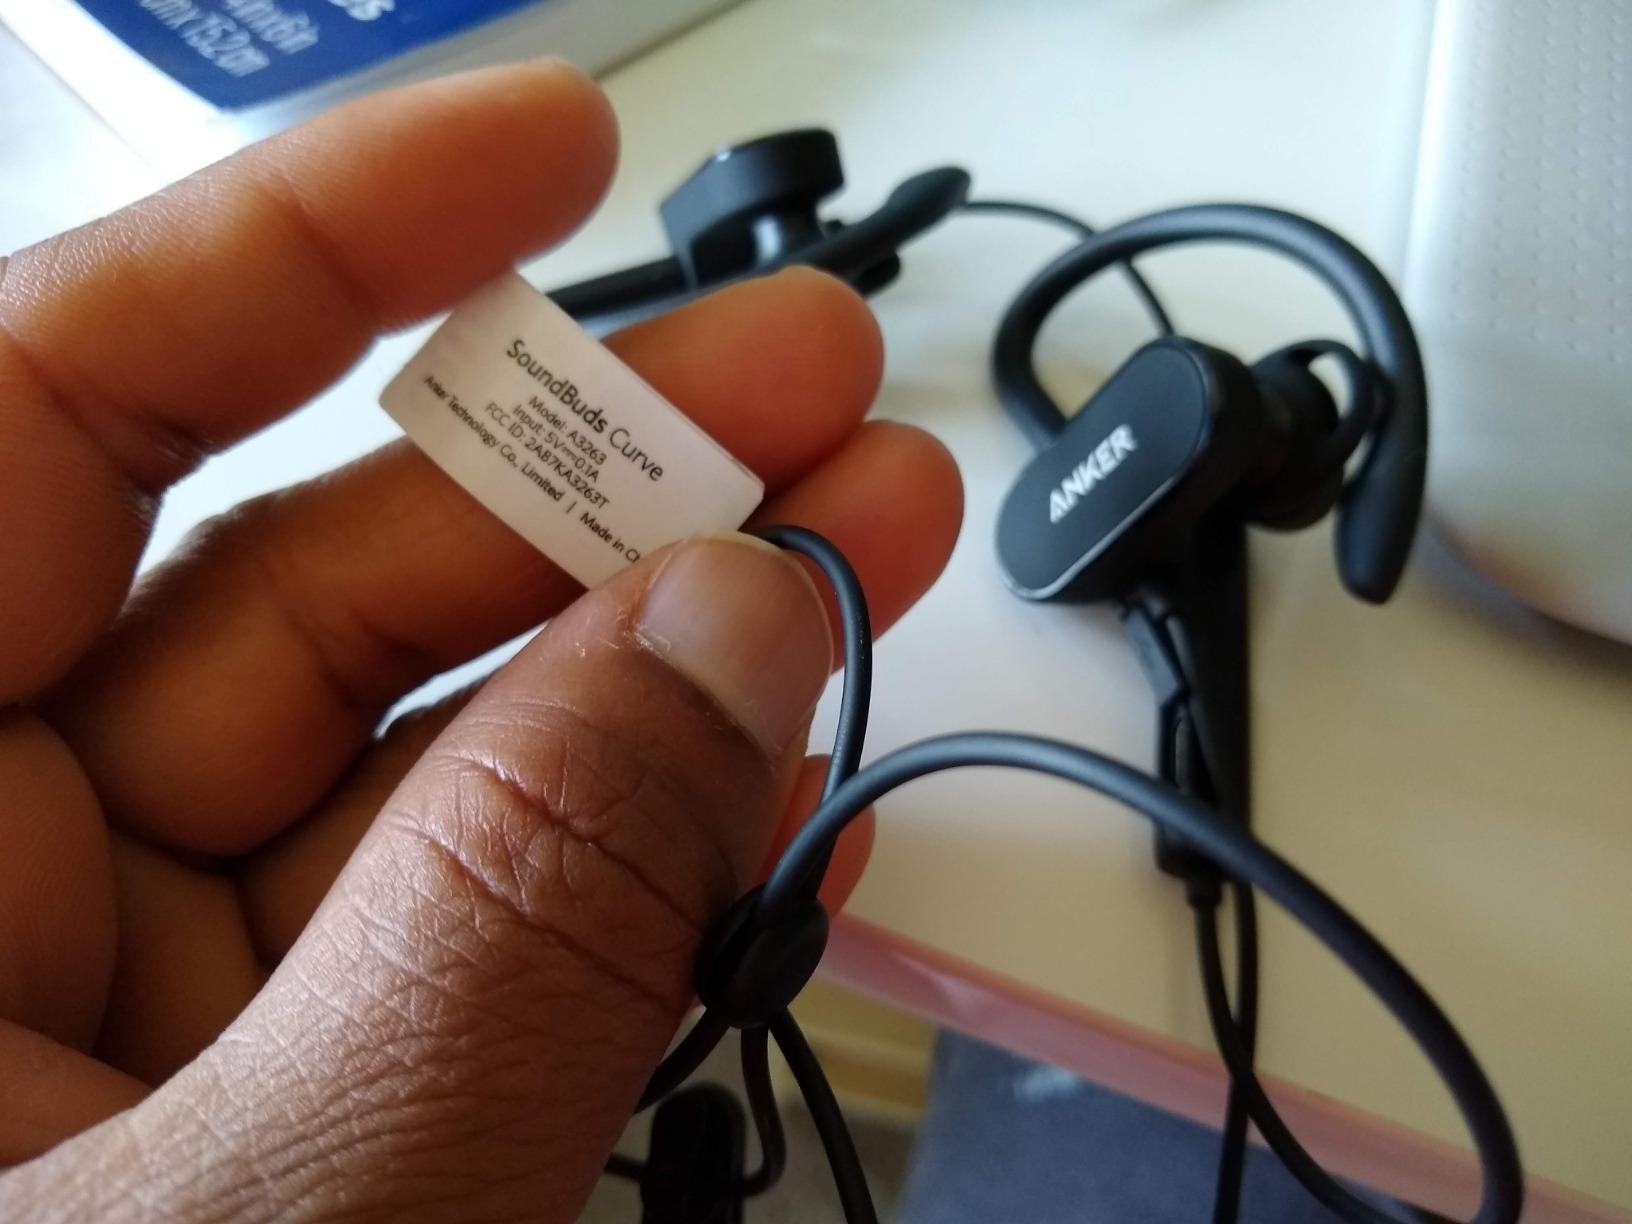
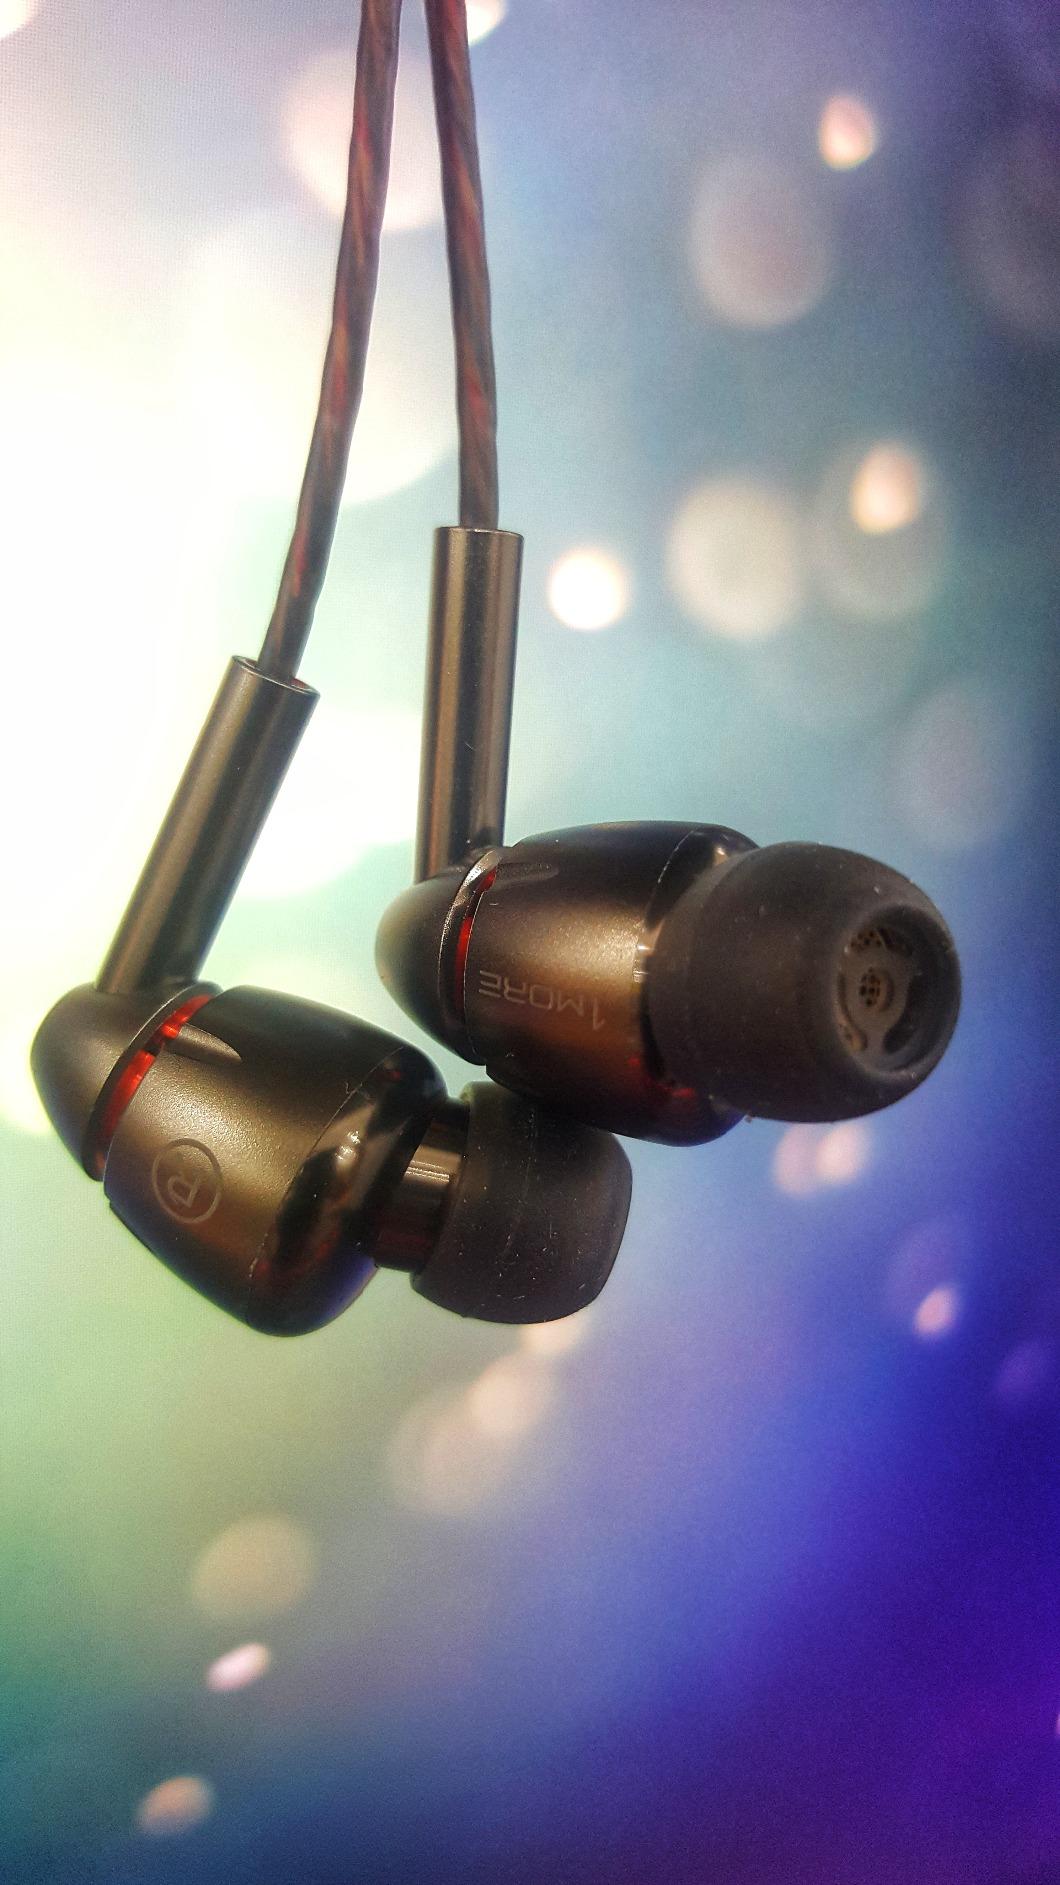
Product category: headphones
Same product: no